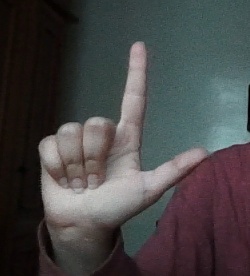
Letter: laam